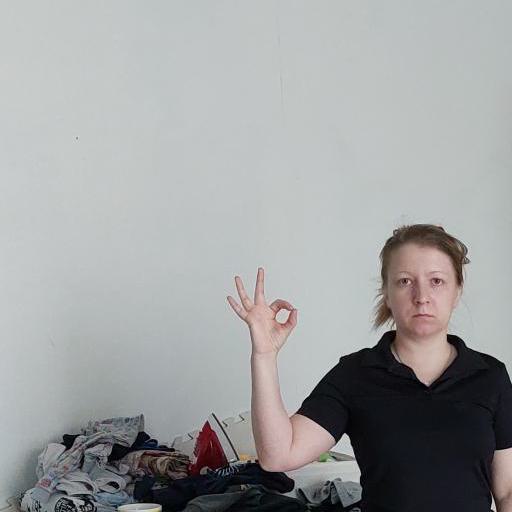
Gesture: ok